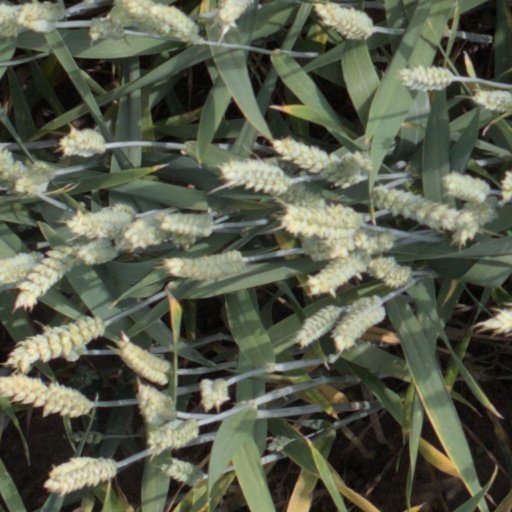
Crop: wheat